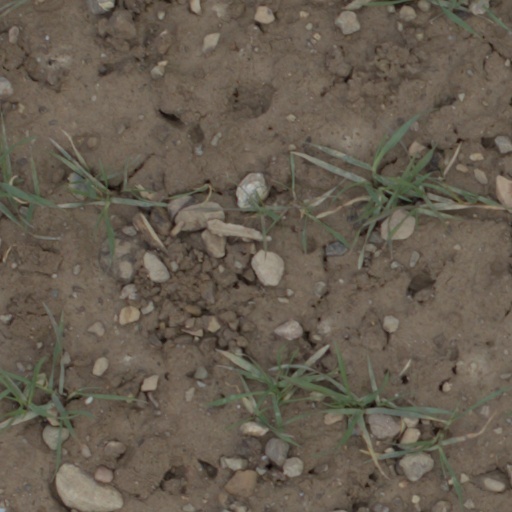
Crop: wheat